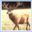
Label: deer